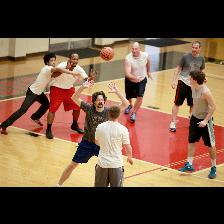
Label: Human